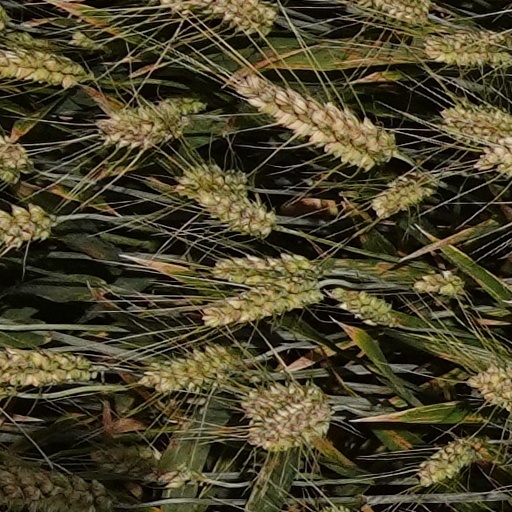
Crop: wheat